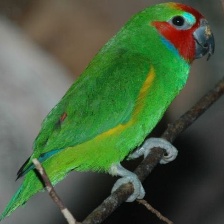
Species: DOUBLE EYED FIG PARROT
Scientific name: CYCLOPSITTA DIOPHTHALMA